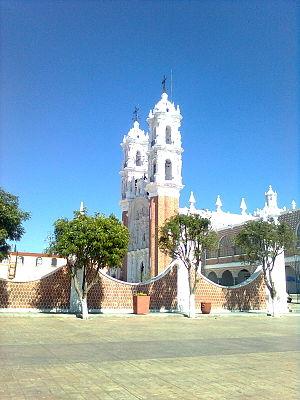
Ocotlán est une ville de l'état mexicain de Tlaxcala, située au centre de cet état dans l'agglomération de la capitale, Tlaxcala de Xicohténcatl.